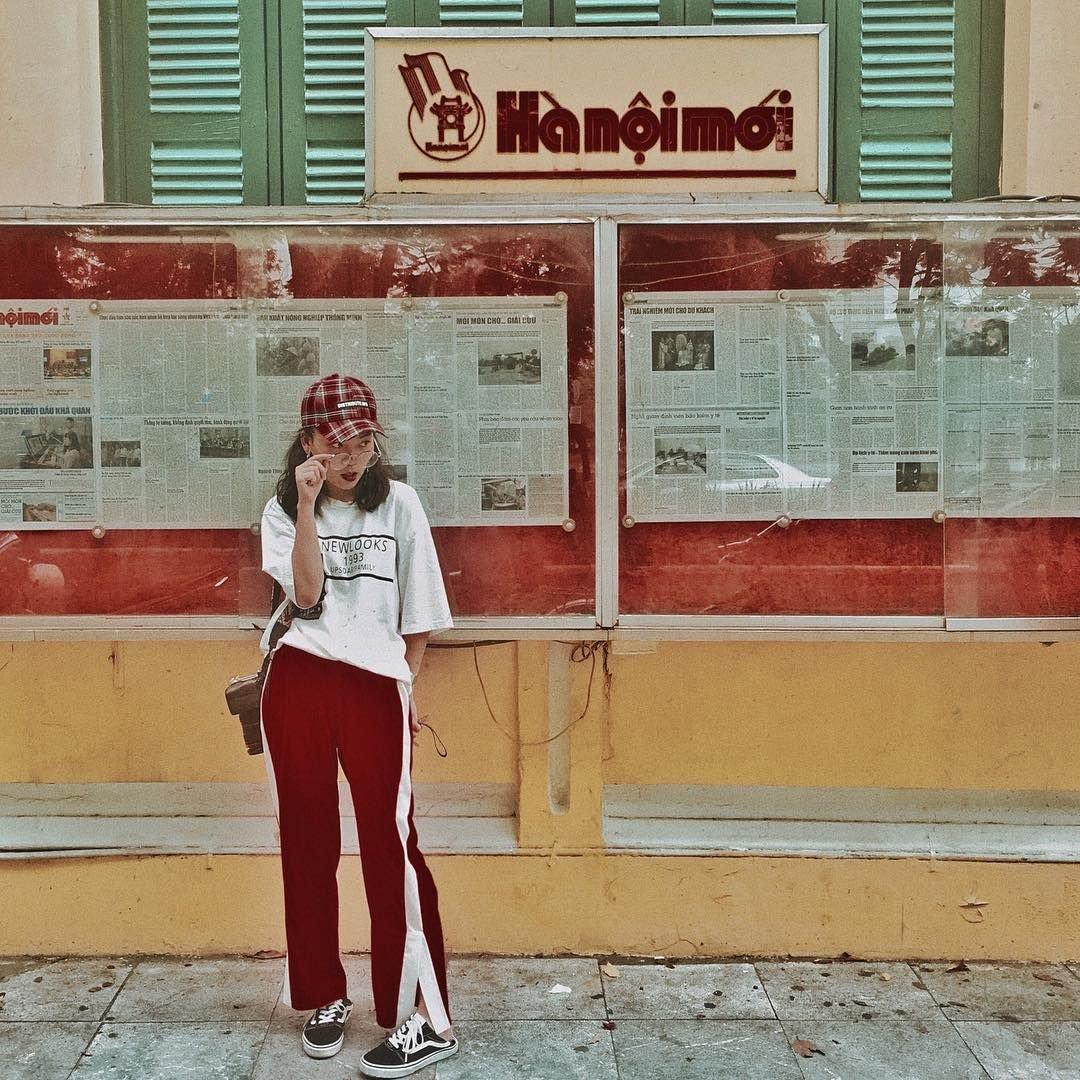
có những trang báo được dán ở trên tấm bảng thông báo